Nada Sōsō (film)

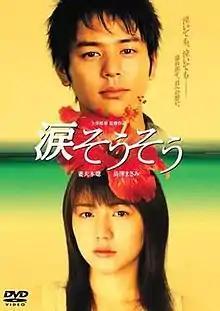
Japanese DVD cover of "Nada Sōsō"

is a 2006 Japanese romance film directed by Nobuhiro Doi. Starring Masami Nagasawa, Satoshi Tsumabuki, Kumiko Aso as Kaoru Aragaki, Yotaro Aragaki and Keiko Inamine, the film depicts Okinawan step-siblings, Kaoru and Yotaru, growing up.